City College of San Francisco

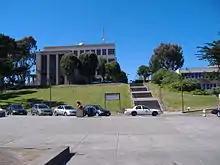
Science Building atop Cloud Hill as viewed from Ram Plaza (the Quad); a CCSF police car patrols along Cloud Circle.

City College of San Francisco offers 16 Associate of Arts degree programs, 34 Associate Degree for Transfer programs, and 47 Associate of Science programs. In addition, CCSF also offers 108 certificate programs, including eight that are not for credit.